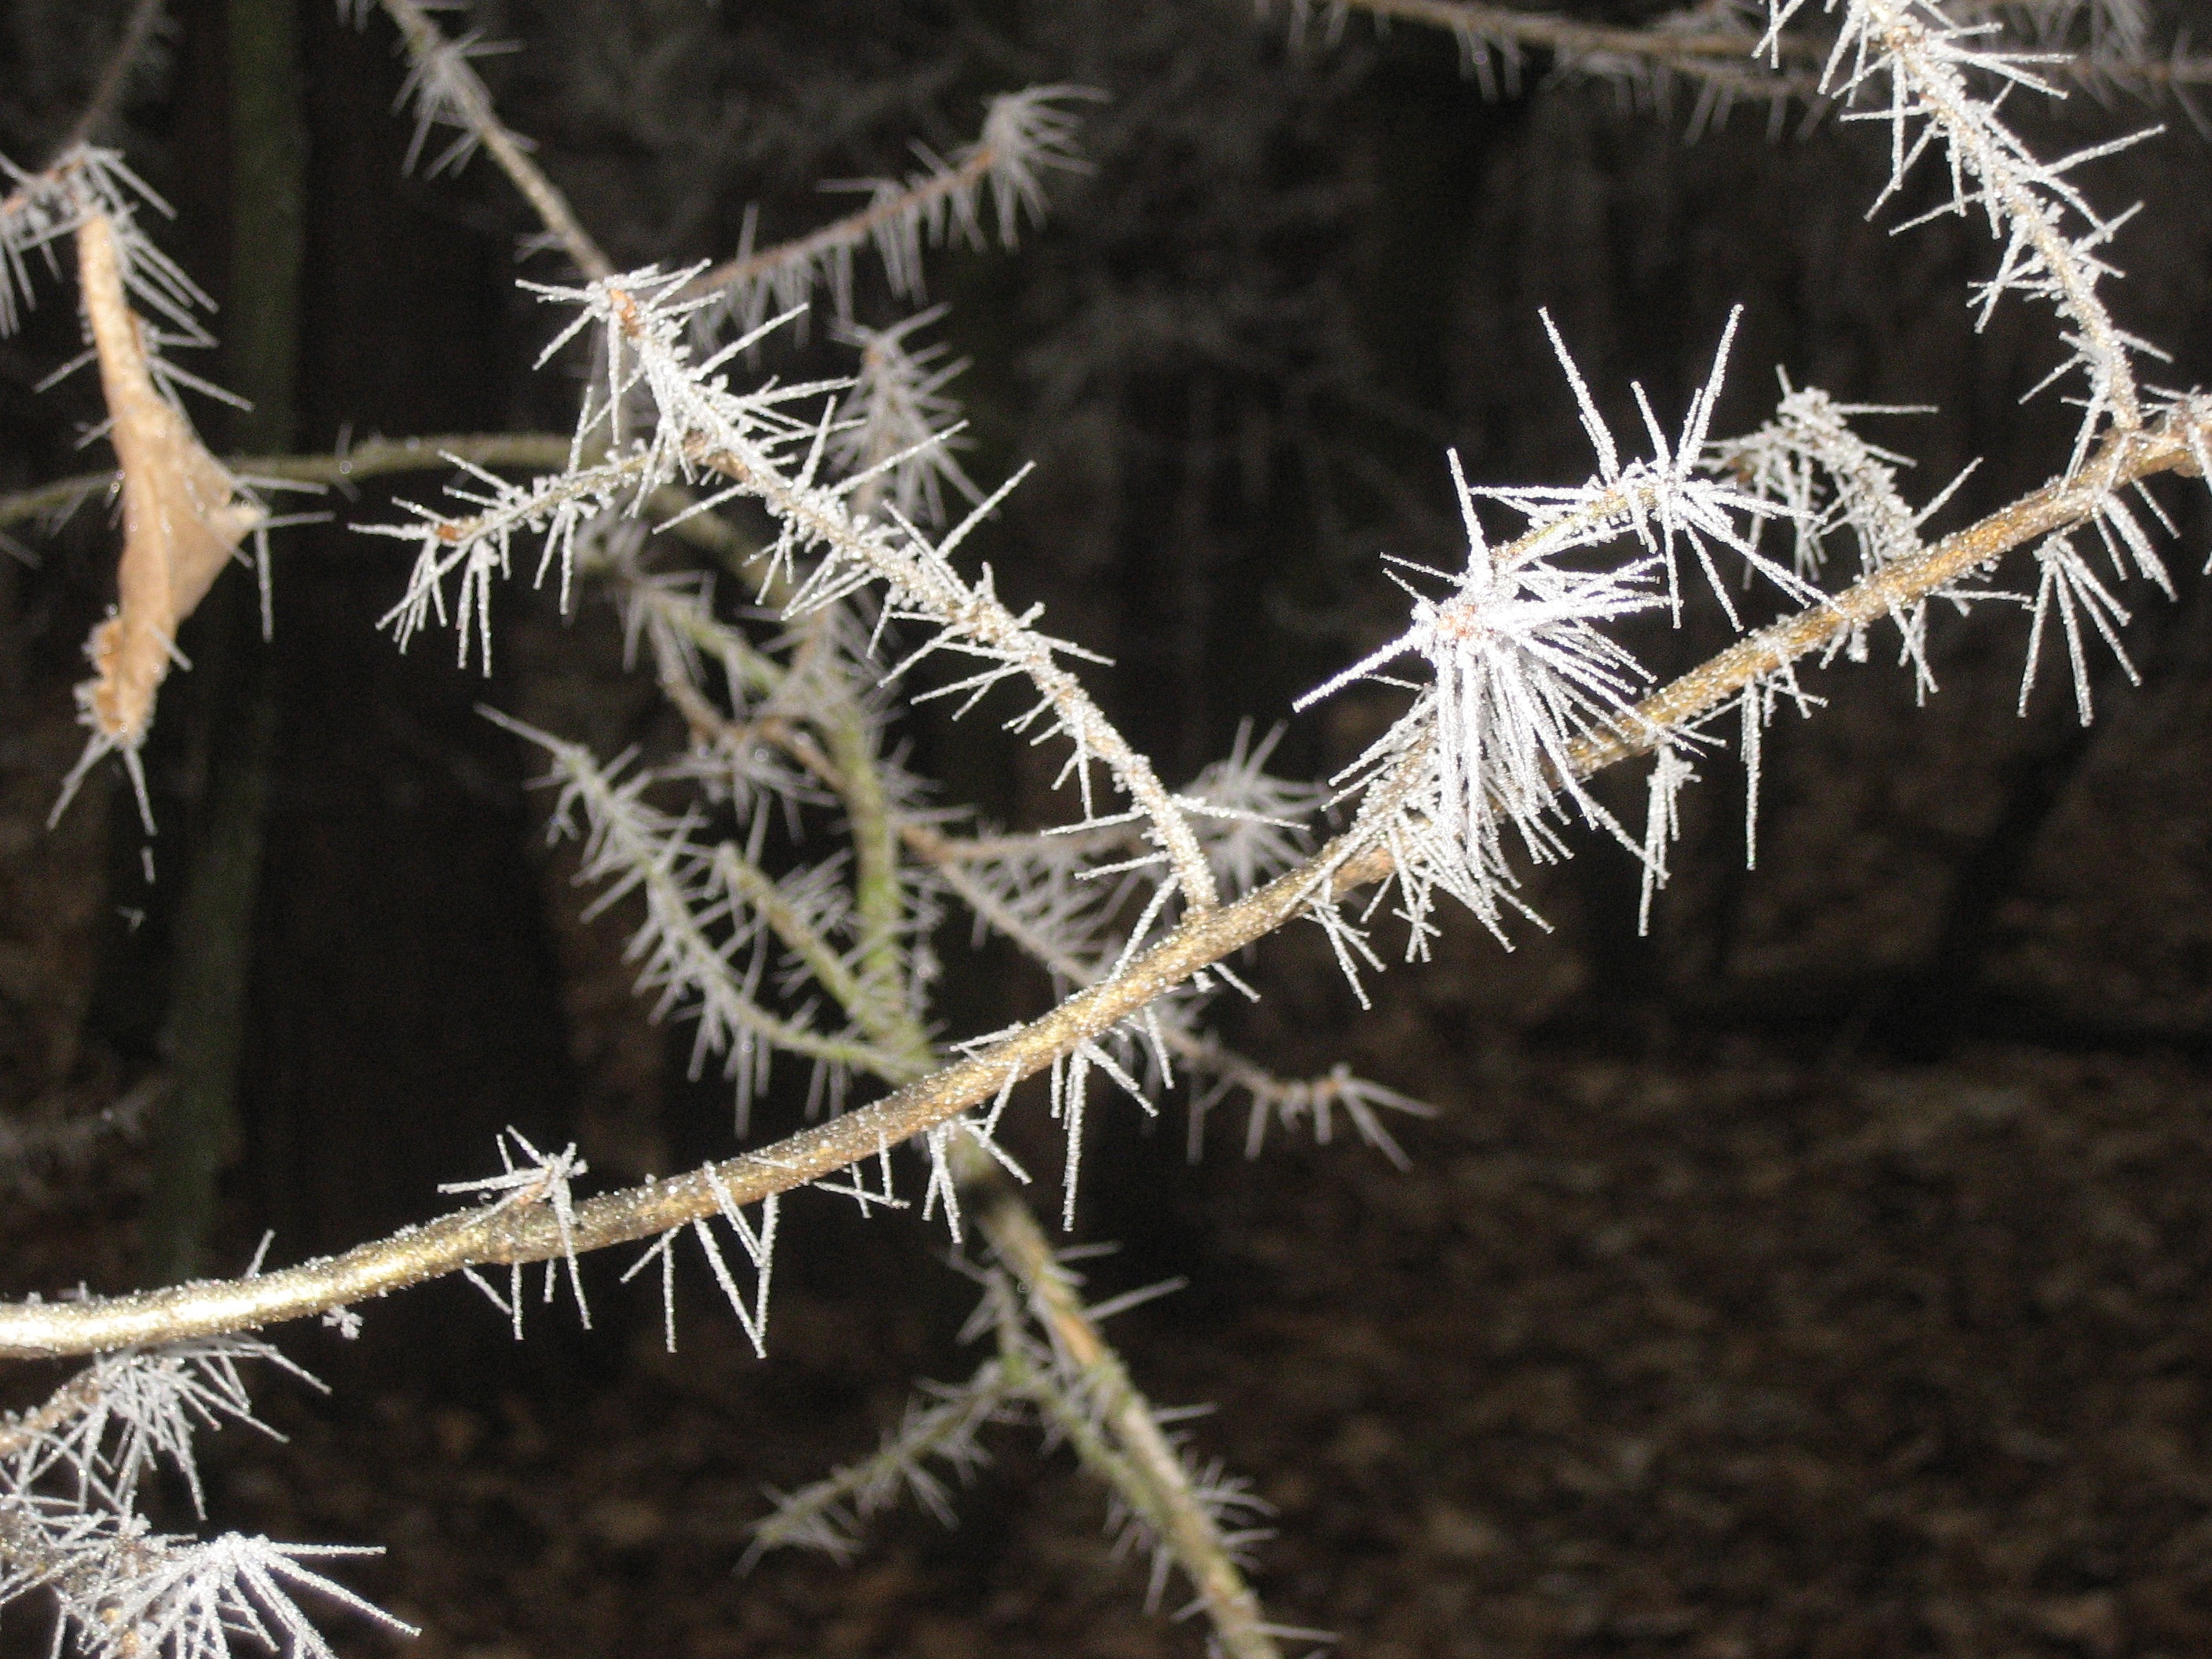
tree, grass, branch, cold, winter, plant, flower, frost, ice, frozen, flora, season, twig, leaves, spruce, icy, hoarfrost, freezing, grass family, woody plant, land plant, thorns spines and prickles